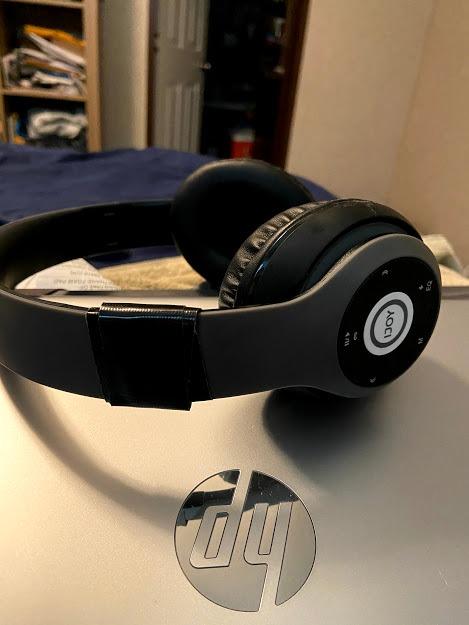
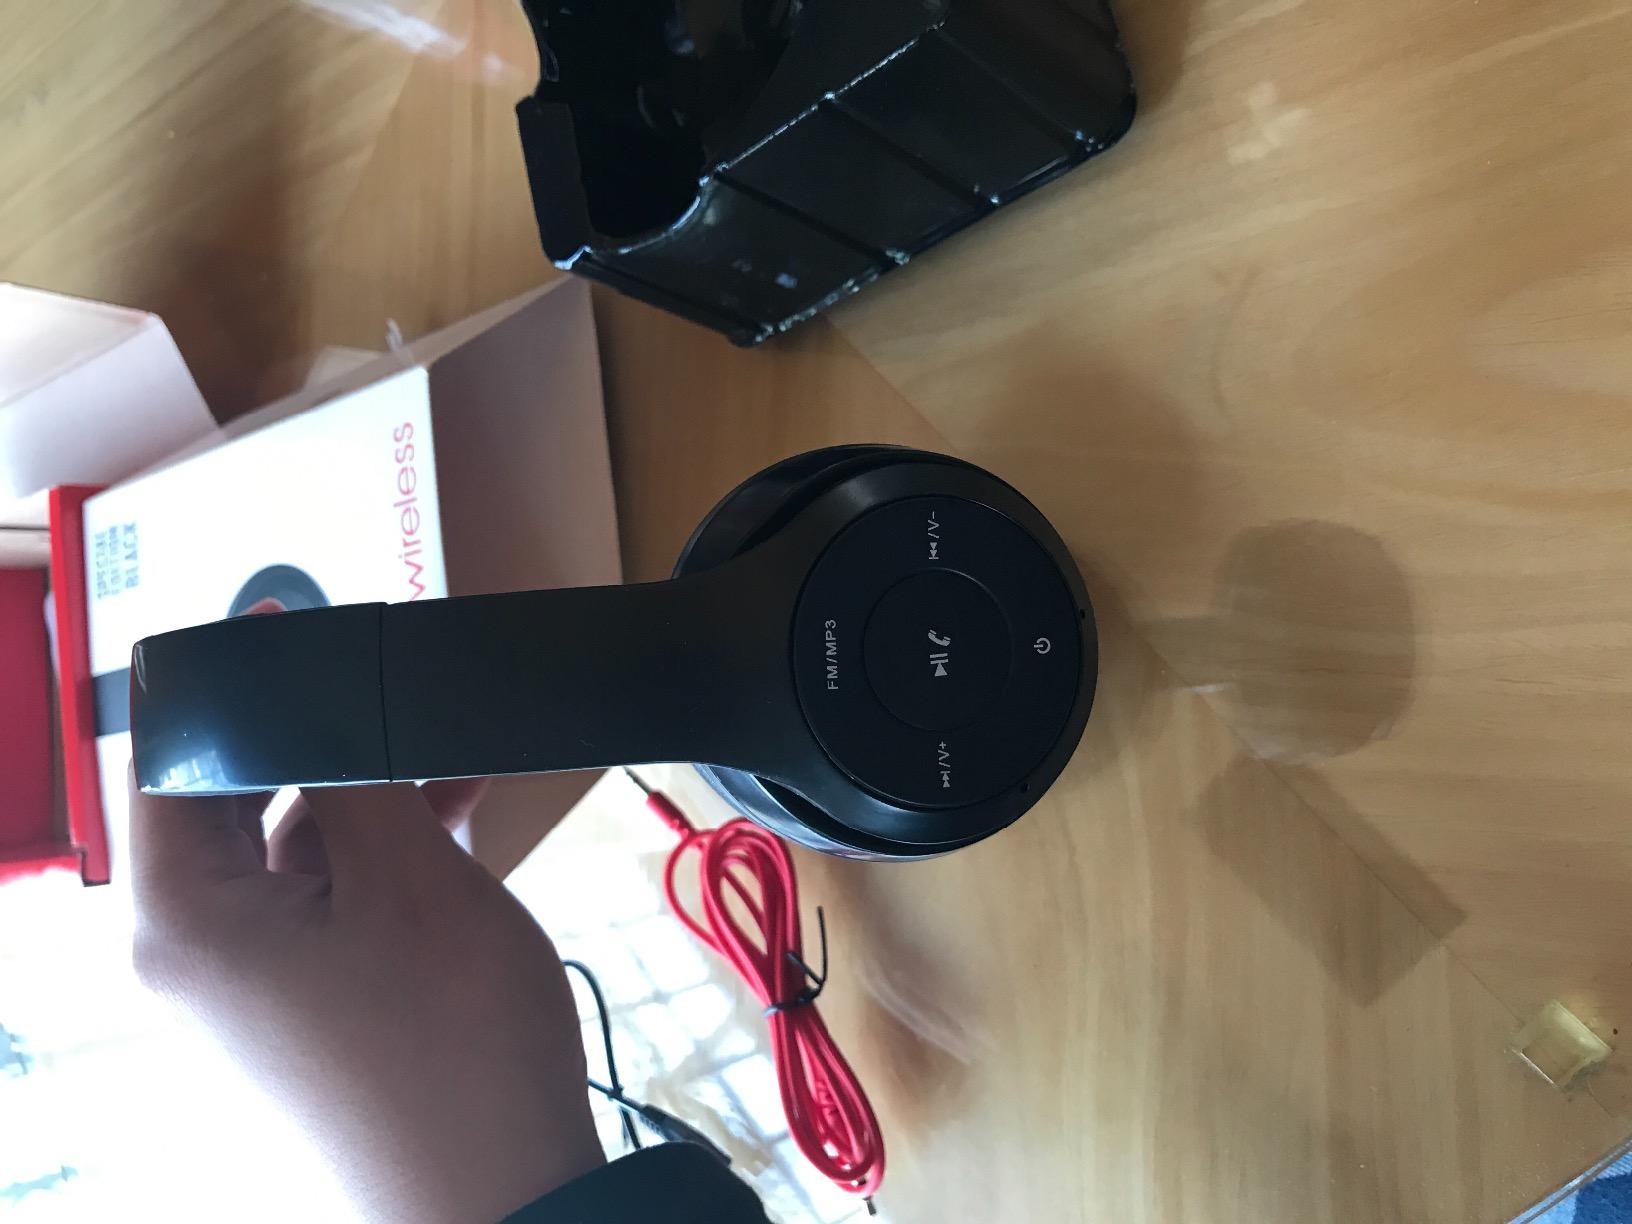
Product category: headphones
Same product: no